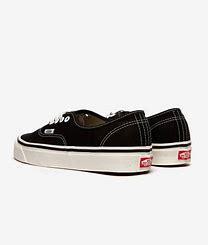
Brand: Vans
Model: UA Authentic 44 DX